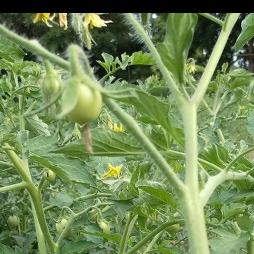
Crop: Tomato
Condition: healthy-leaf